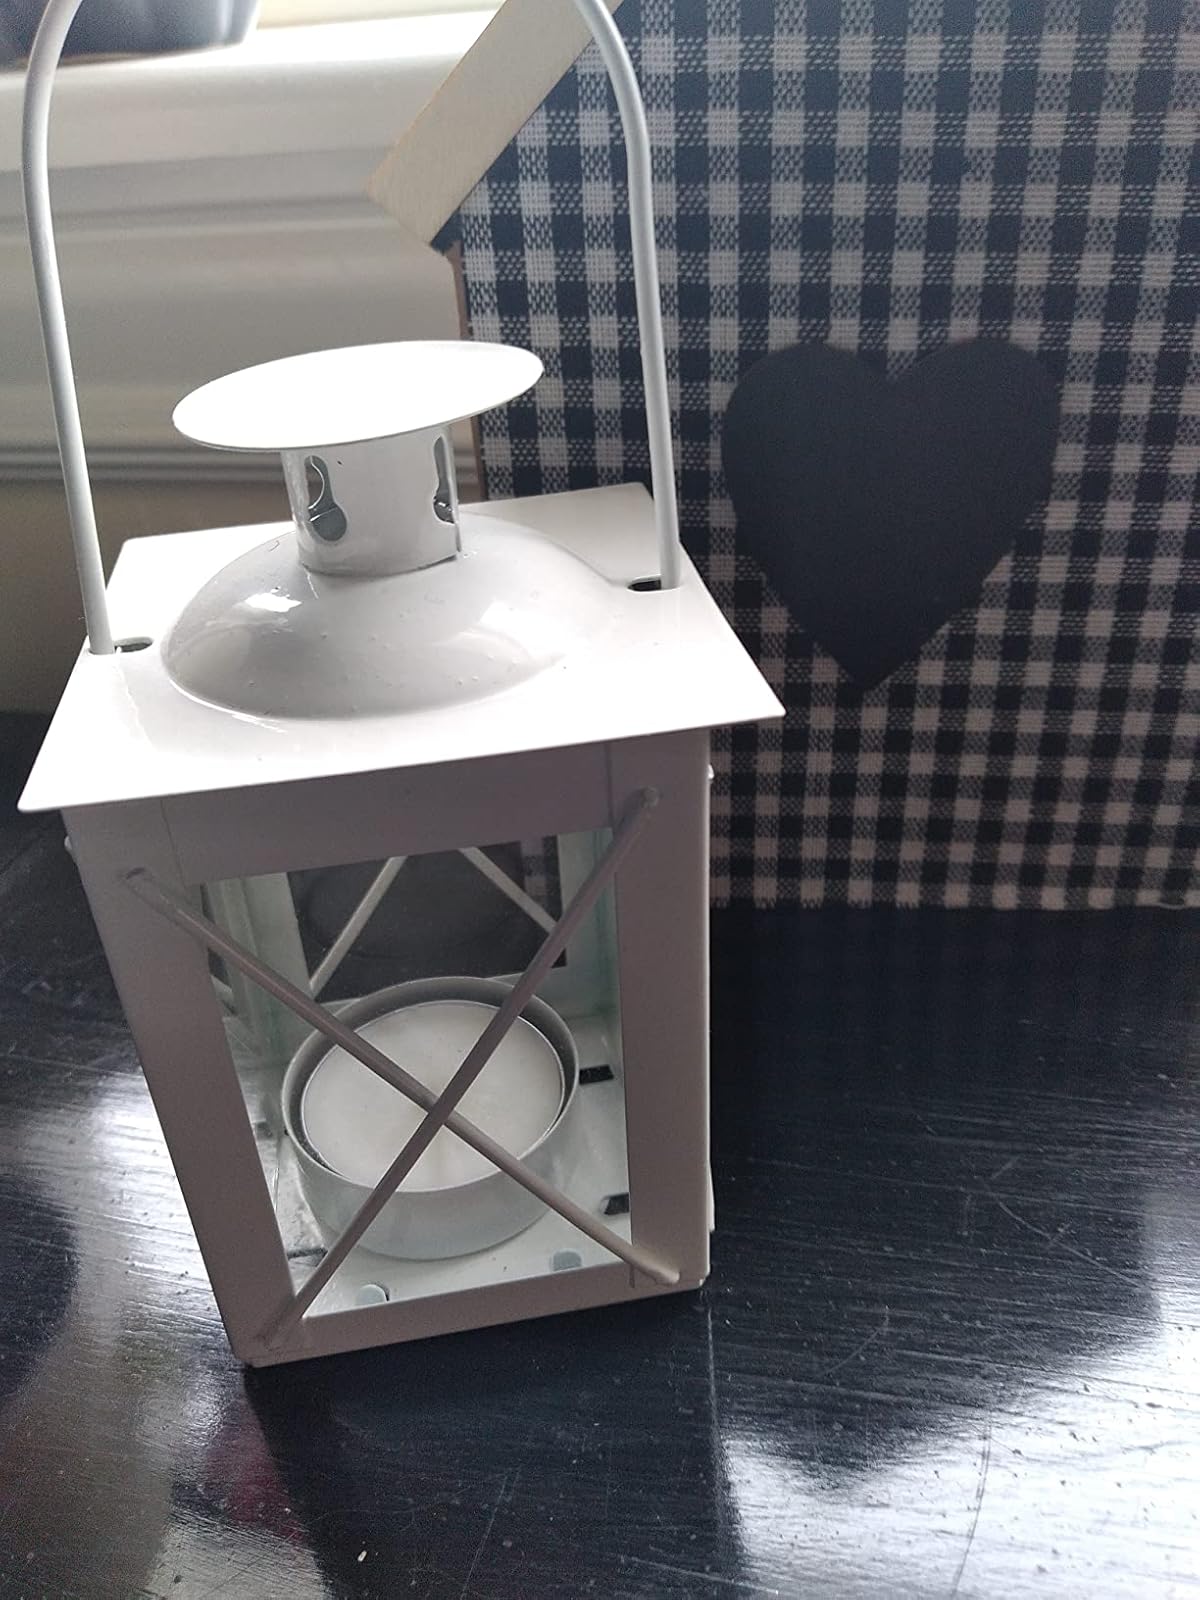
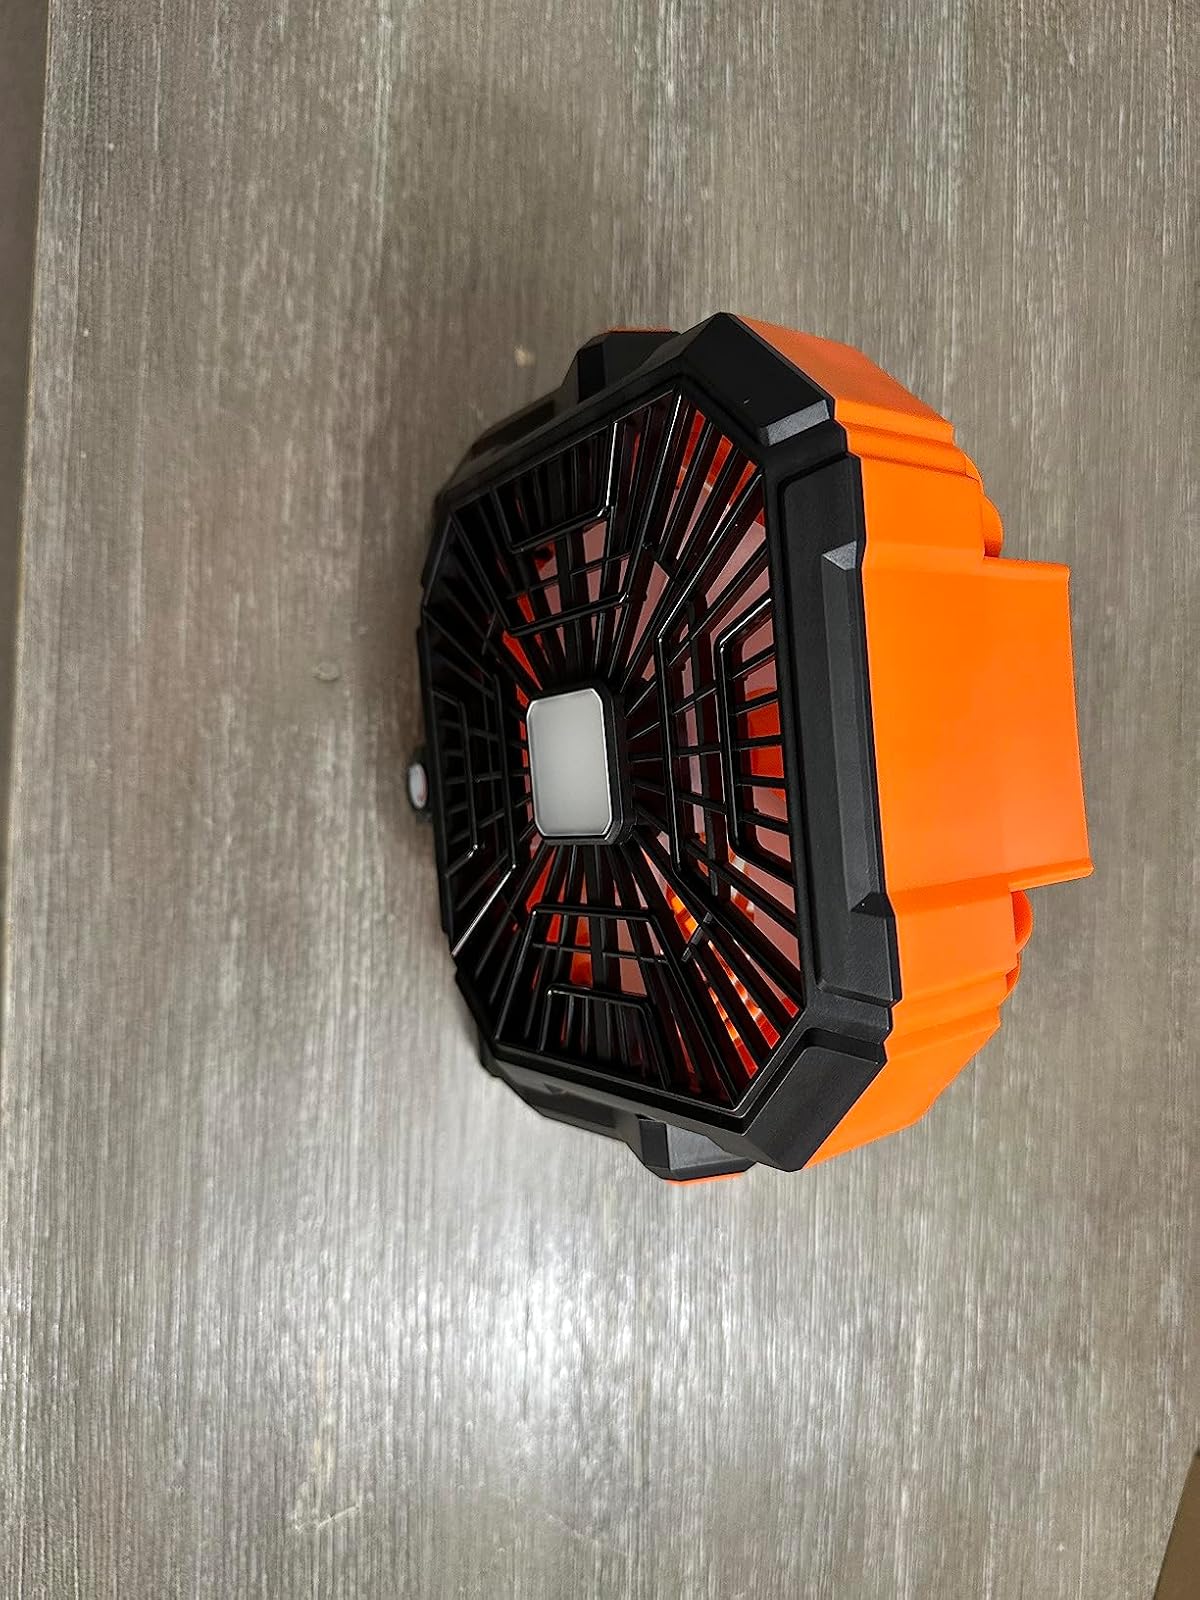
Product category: lantern
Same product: no